Mosuo

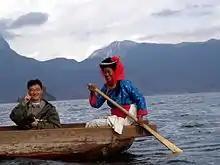
On Lake Lugu

Mosuo living near Lugu Lake inhabit an aesthetically pleasing region. Photographers, television crews, writers, and artists are drawn to their homes. This increased attention has also brought tourists. Tourism is primarily domestic and typically occurs as a part of organized tour groups to view a culture that seems "exotic". Tourism has influenced kinship and parenting practices, with Mosuo residing in areas where tourism is prevalent being less likely to adhere to strict matrilineal norms.